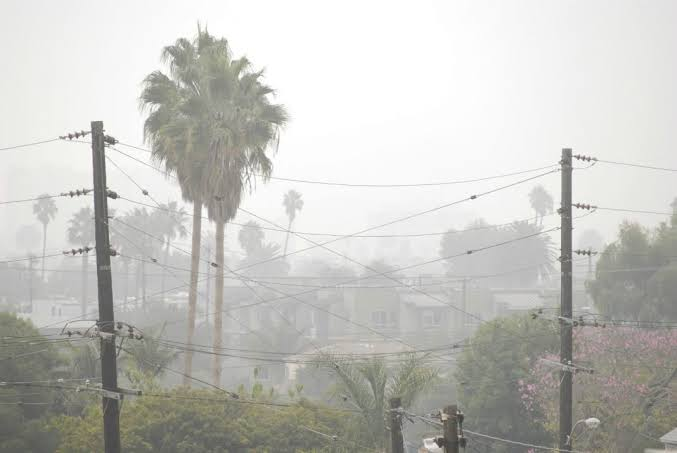
Fire: no
Smoke: no